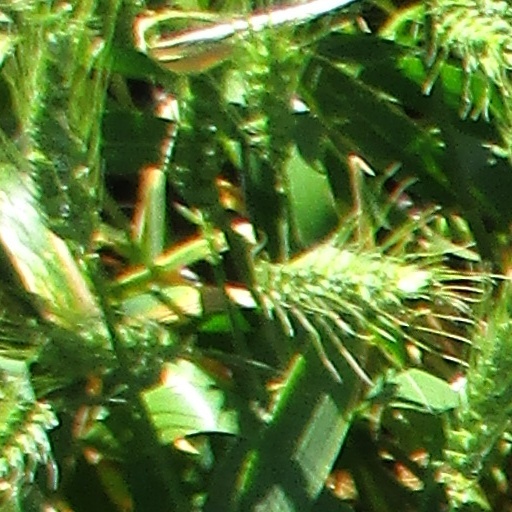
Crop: wheat